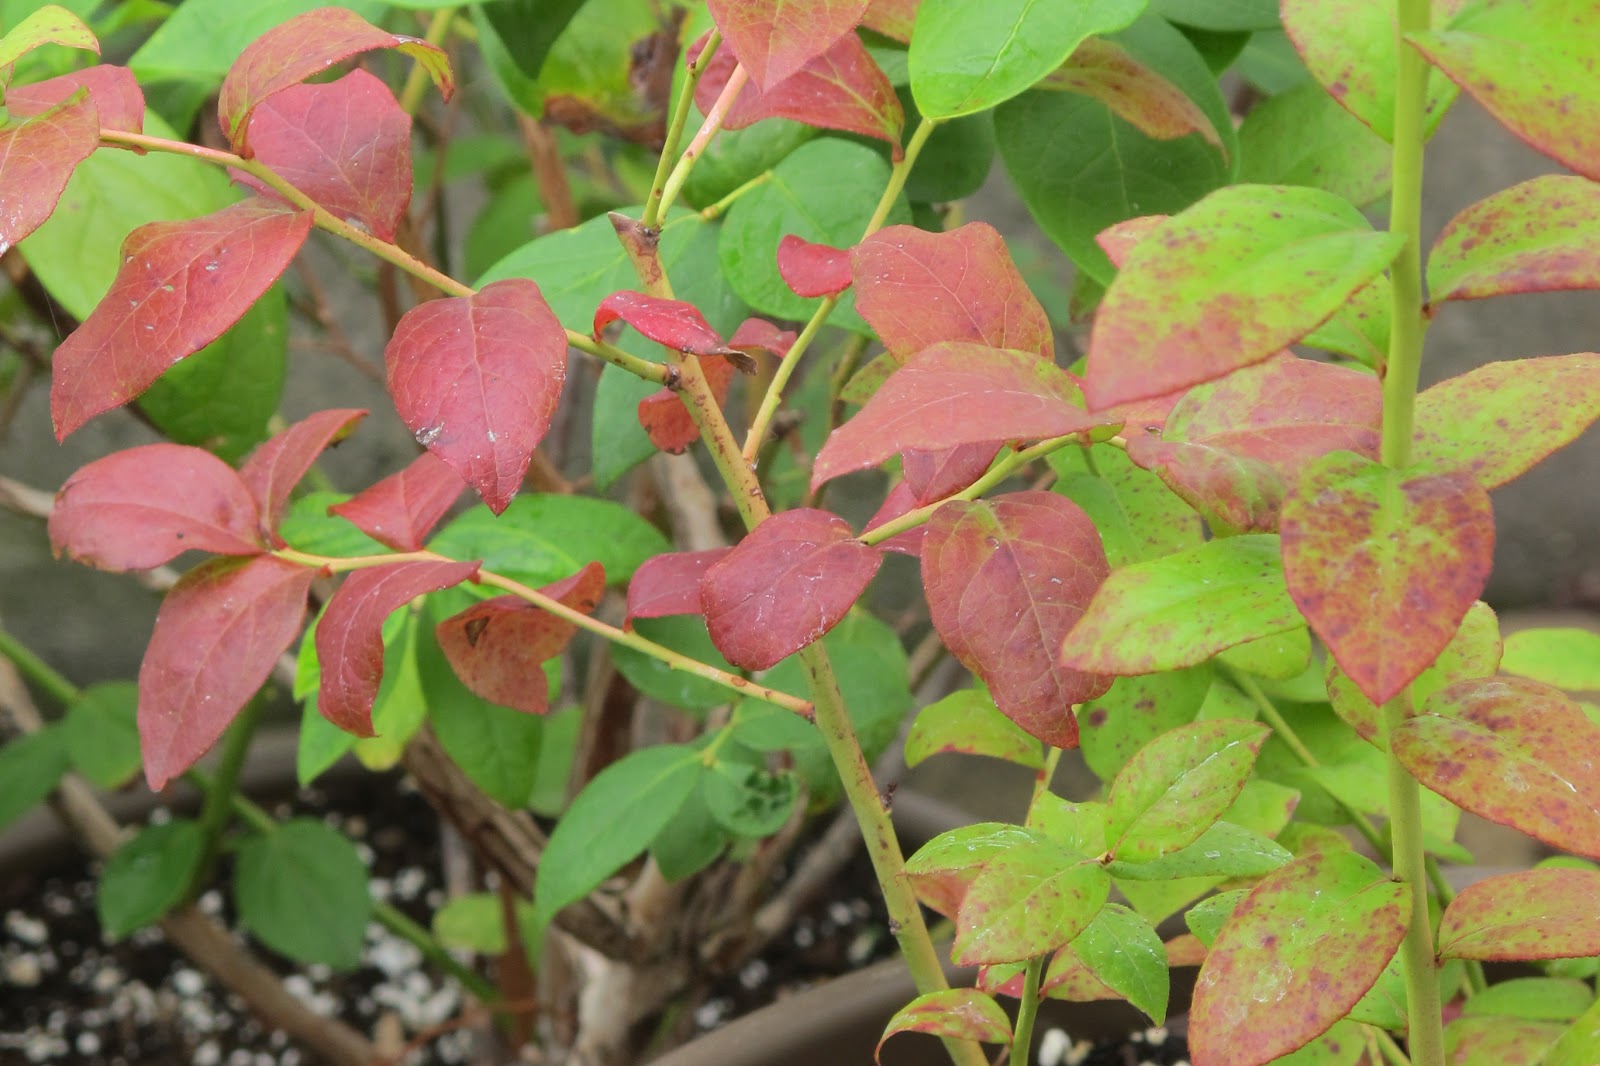
Labels: Blueberry leaf, Blueberry leaf, Blueberry leaf, Blueberry leaf, Blueberry leaf, Blueberry leaf, Blueberry leaf, Blueberry leaf, Blueberry leaf, Blueberry leaf, Blueberry leaf, Blueberry leaf, Blueberry leaf, Blueberry leaf, Blueberry leaf, Blueberry leaf, Blueberry leaf, Blueberry leaf, Blueberry leaf